Dirlewanger Brigade

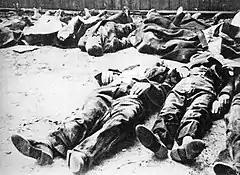
Polish civilians murdered in the Wola massacre in Warsaw, August 1944

The eponymous Dirlewanger Brigade was led by World War I veteran and habitual offender, Oskar Dirlewanger, considered an amoral violent alcoholic who was claimed to have possessed a sadistic sexual fetish and a barbaric nature.